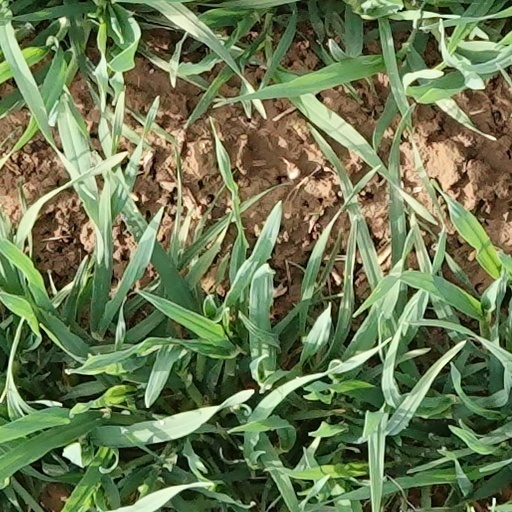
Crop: wheat